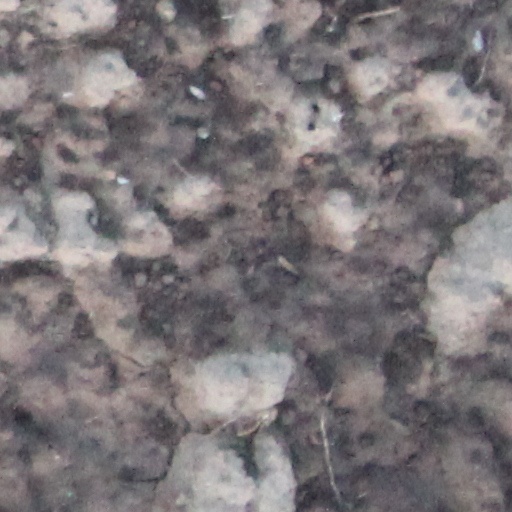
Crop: wheat